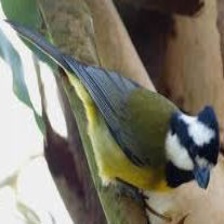
Species: CRESTED SHRIKETIT
Scientific name: FALCUNCULUS FRONTATUS